History of Leeds United F.C.

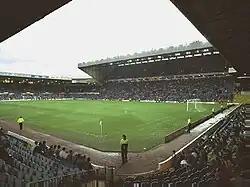
Leeds United's home ground, Elland Road

Unfortunately, Leeds' image was tarnished by an incident in January 2000 involving Jonathan Woodgate and Lee Bowyer, which left an Asian student in hospital with severe injuries. The trial of Bowyer and Woodgate took nearly two years to resolve before the start-stop court case came to a close (a prejudicial Sunday Mirror article in 2001 caused the original trial to collapse and a re-trial was scheduled several months later). Bowyer was cleared, and Woodgate convicted of affray and sentenced to community service. Bowyer played some of the finest football of his career during the trial and would often drive straight from court to play for Leeds; however, Woodgate's form deteriorated, and he had to sit out games due to pressure.